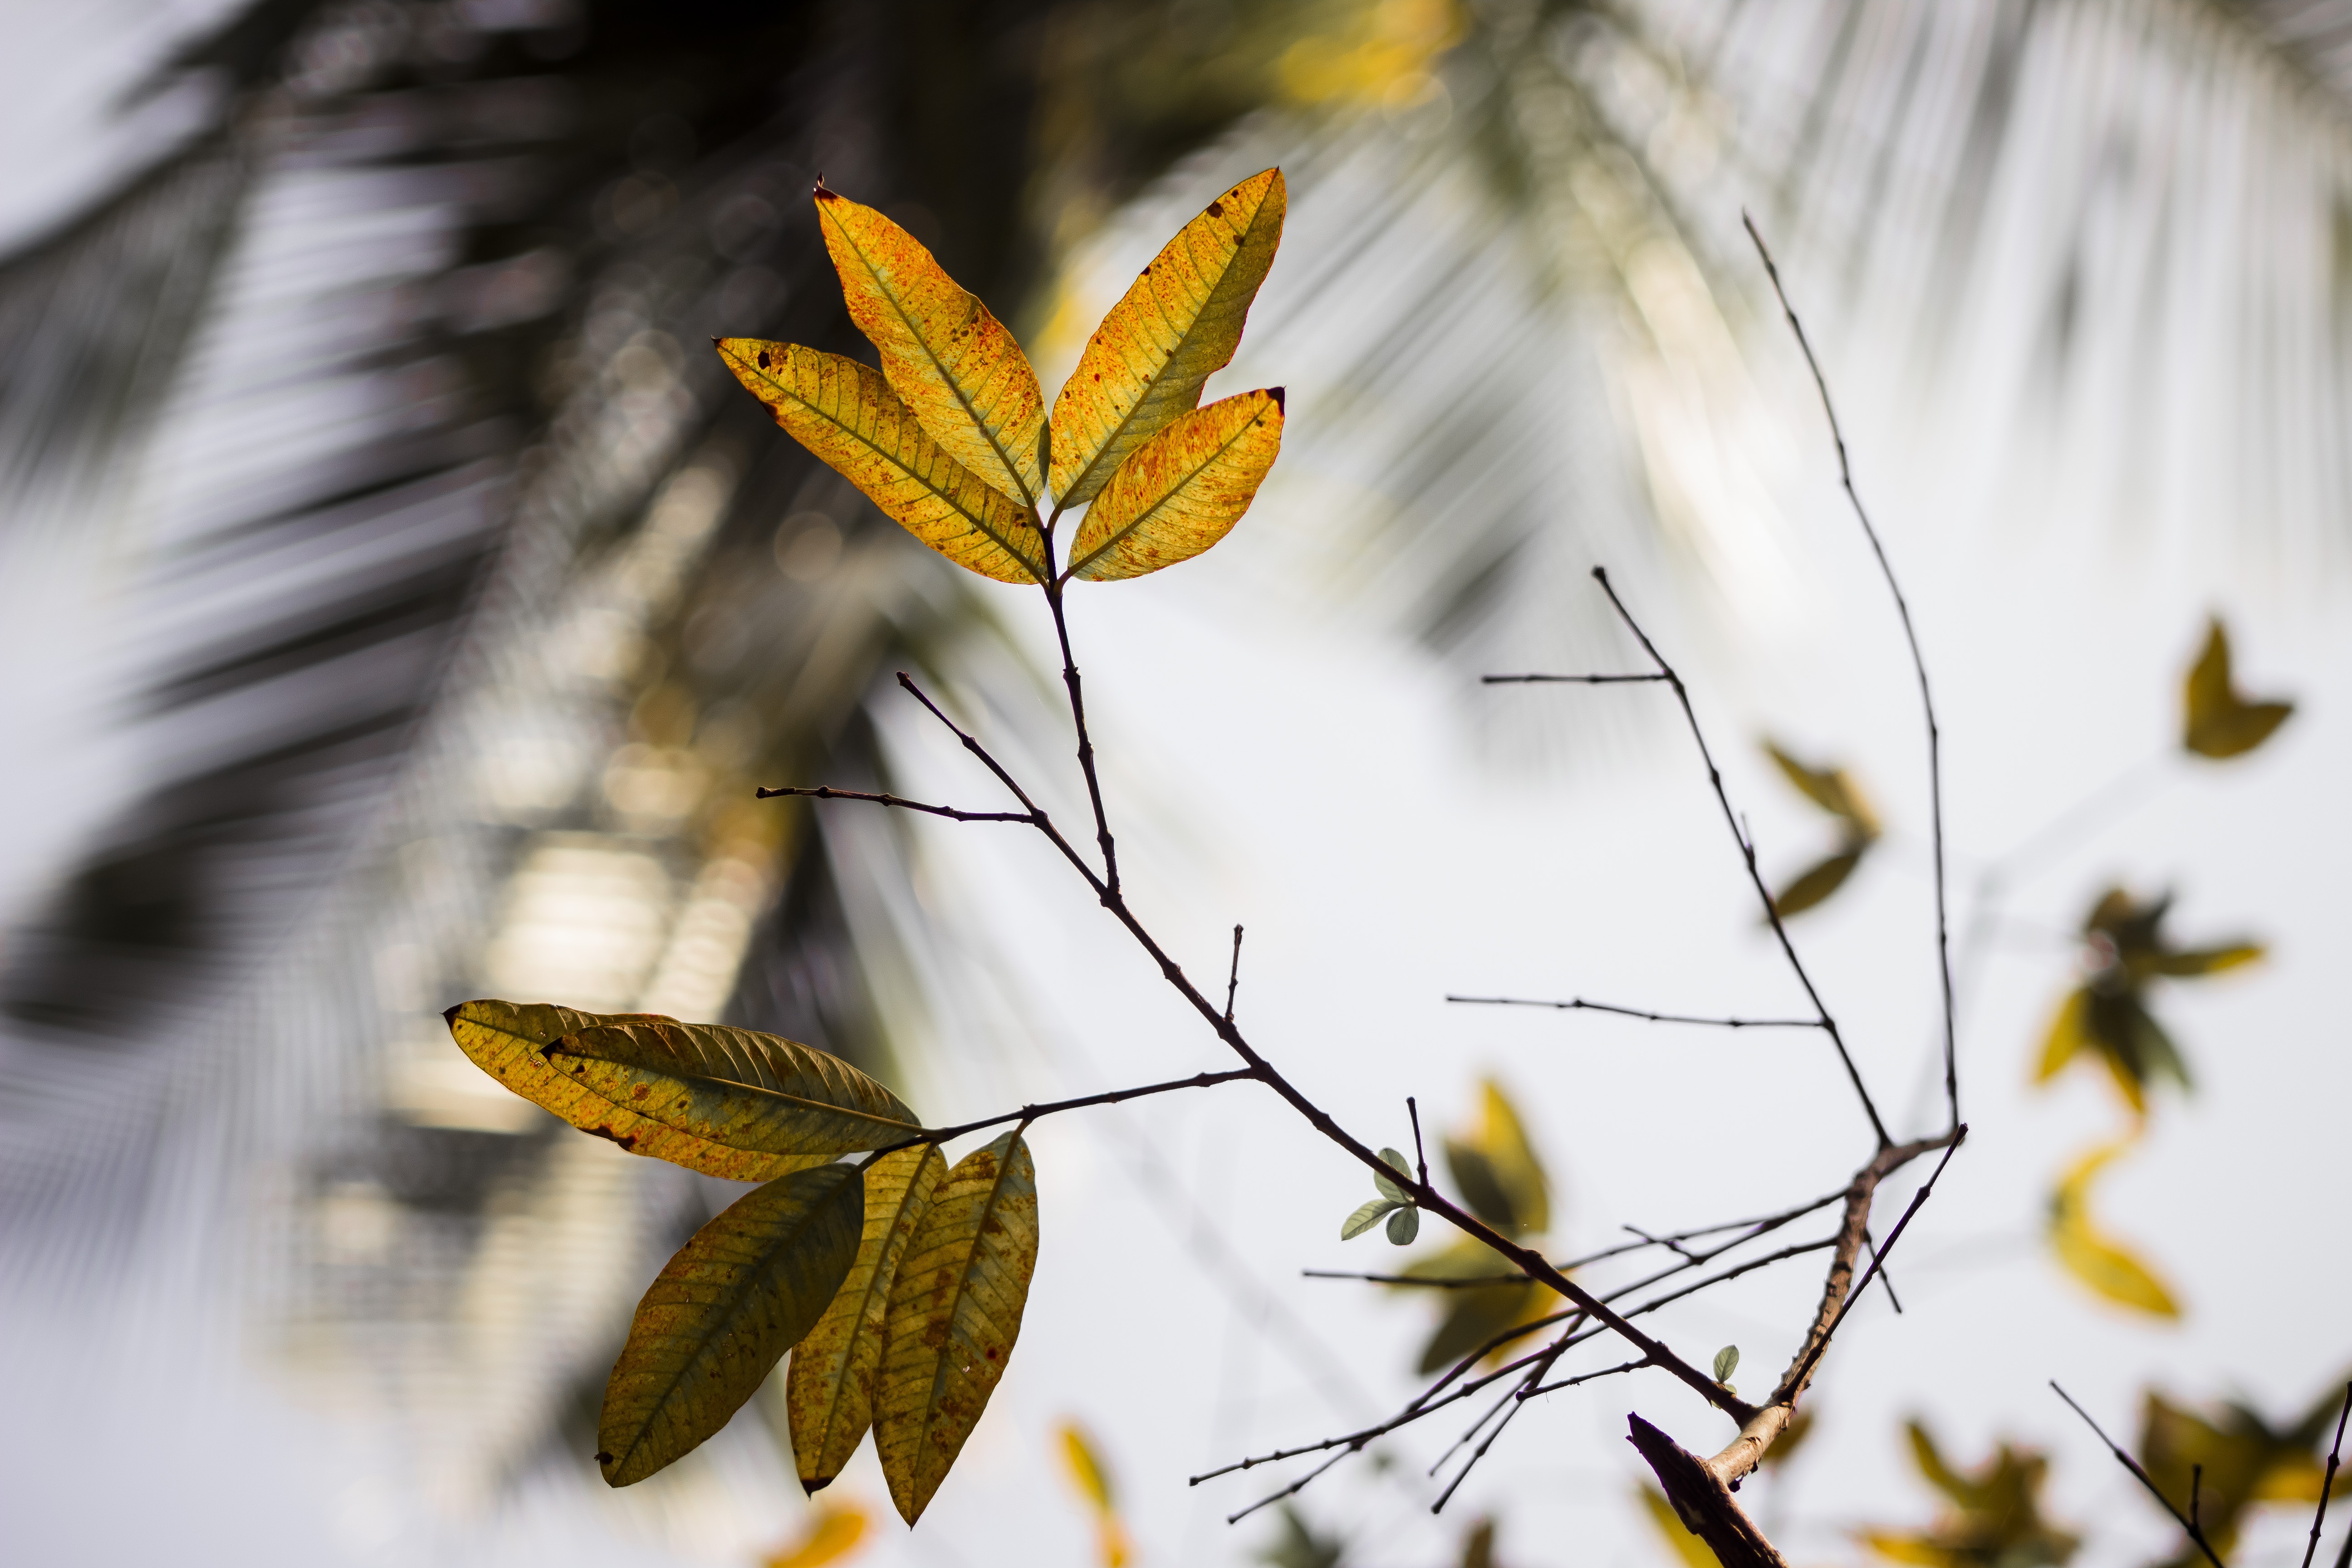
tree, nature, branch, winter, sharp, plant, sunlight, morning, leaf, flower, frost, spring, green, autumn, botany, yellow, flora, season, fauna, twig, close up, trees, shadows, focus, macro photography, nature wallpaper, woody plant